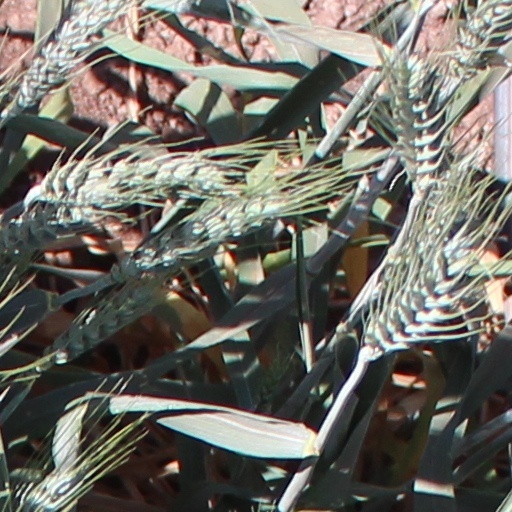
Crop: wheat